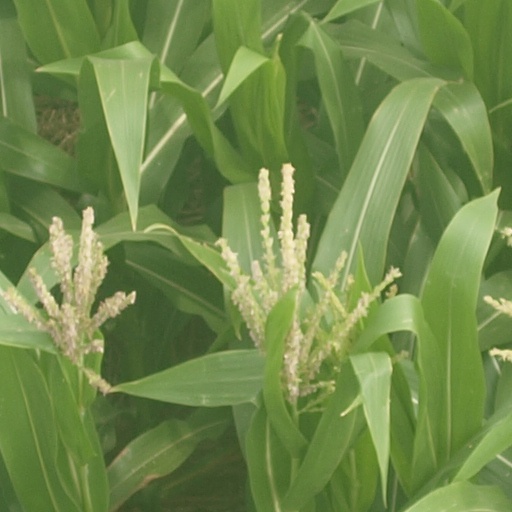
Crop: maize; corn